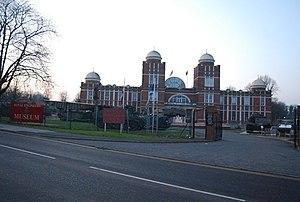
Cette liste des musées du Kent, Angleterre contient des musées qui sont définis dans ce contexte comme des institutions qui recueillent et soignent des objets d'intérêt culturel, artistique, scientifique ou historique. leurs collections ou expositions connexes disponibles pour la consultation publique. Sont également inclus les galeries d'art à but non lucratif et les galeries d'art universitaires. Les musées virtuels ne sont pas inclus.